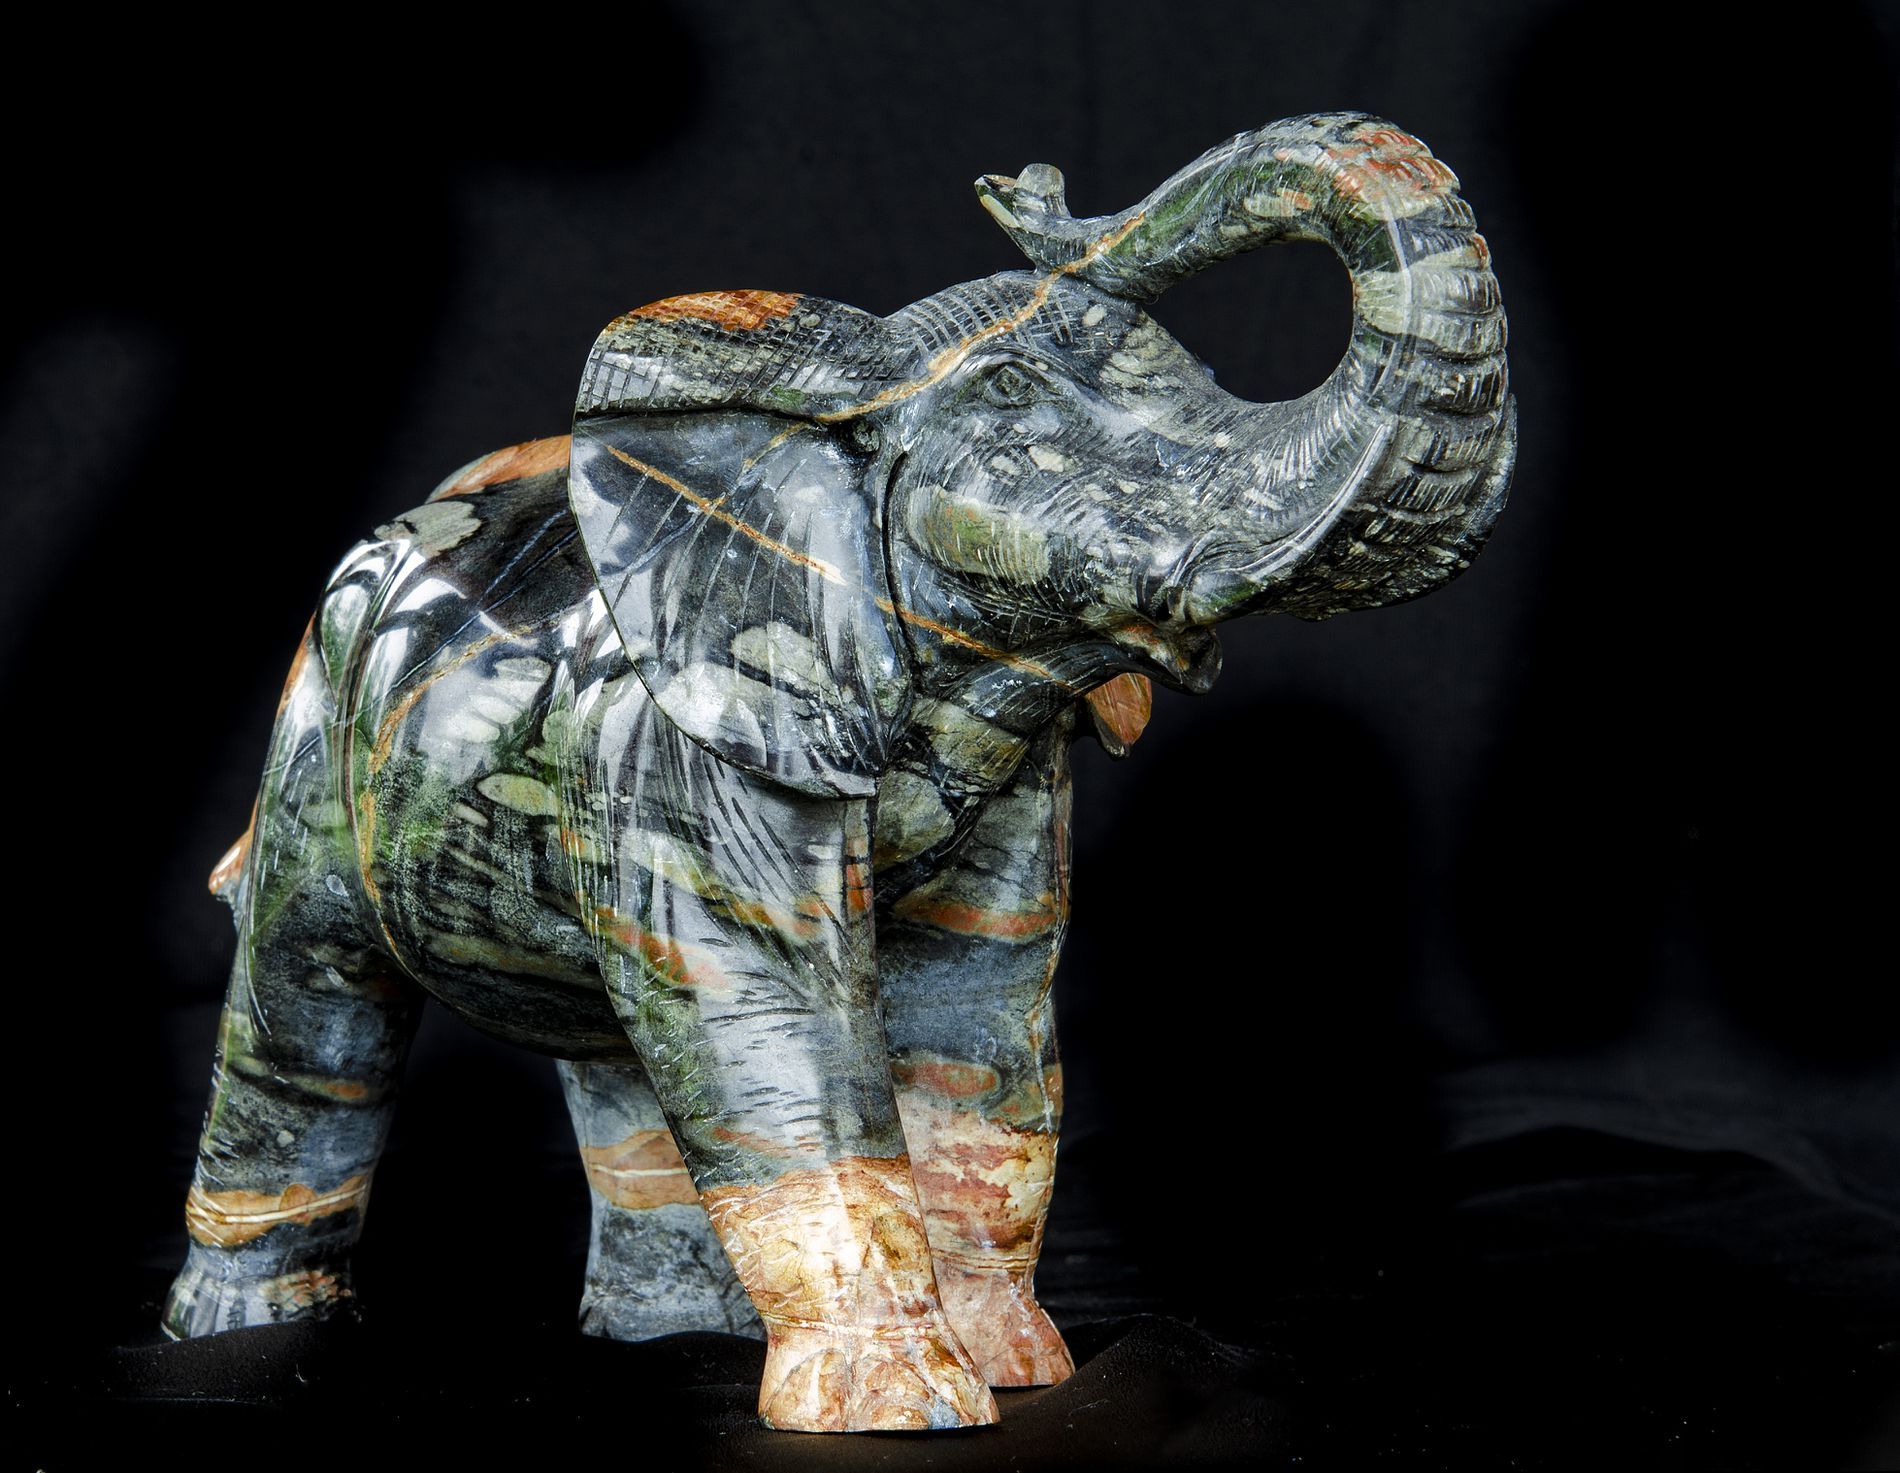
elephant in stone
A patterned stone carving of an elephant. The stone features a mix of colors, including shades of gray, white, green, and hints of orange. The elephant is depicted with its trunk raised. The sculpture stands on a dark surface.
A slightly low angle, deep black background, at the heart of the darkness, a carved elephant statue stands out. The isolation imposed by the black background compels the viewer to concentrate on the stone's beauty.
Labels: Figurine, Animal, Elephant, Mammal, Wildlife, Art, Reptile, Sea Life, Turtle, Sculpture, Statue, Pottery, background
Camera: NIKON CORPORATION NIKON D7000
Lens: 24.0-70.0 mm f/2.8, AF-S Zoom-Nikkor 24-70mm f/2.8G ED
Aperture: F16
Exposure: 0.6 sec
ISO: 100
Focal length: 70.0 mm